Attack on the battleship Tirpitz by submarine K-21

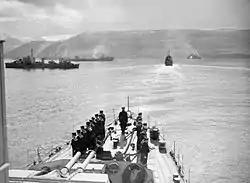
PQ-17 convoy ships shortly before departure from Iceland

Simultaneously, the German military was formulating a strategy to thwart the convoy. In addition to the deployment of aircraft and submarines, the plan included the use of large surface vessels. The operation, designated as Rösselsprung, or "Horse Walk," permitted the utilization of all available heavy German naval vessels in Norway, including the battleship "Tirpitz", heavy cruisers "Admiral Scheer", "Lützow", and "Admiral Hipper", and their respective escorts.